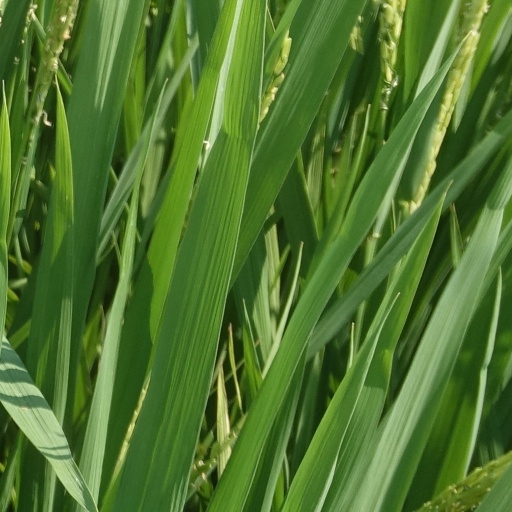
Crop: rice